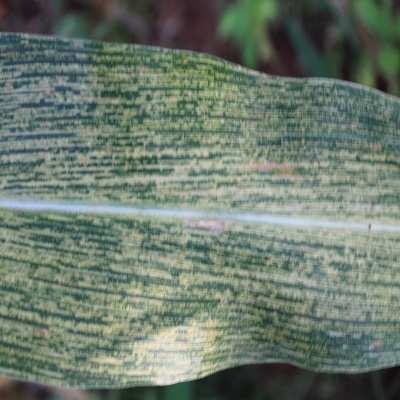
Crop: Maize
Condition: streak virus